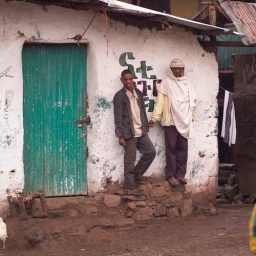
Tteenagers standing in front of building